Copper

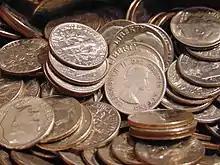
Copper alloys are widely used in the production of coinage; seen here are two examples – post-1964 American dimes, which are composed of the alloy cupronickel and a pre-1968 Canadian dime, which is composed of an alloy of 80 percent silver and 20 percent copper.

Numerous copper alloys have been formulated, many with important uses. Brass is an alloy of copper and zinc. Bronze usually refers to copper–tin alloys, but can refer to any alloy of copper such as aluminium bronze. Copper-tin bronzes with various additional metals have been used to create bells for centuries; the composition of the alloy directly affects the tone and mechanical characteristics of the instrument. Copper is one of the most important constituents of silver and karat gold solders used in the jewelry industry, modifying the color, hardness and melting point of the resulting alloys. Some lead-free solders consist of tin alloyed with a small proportion of copper and other metals.